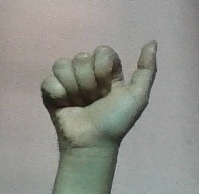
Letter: dhad